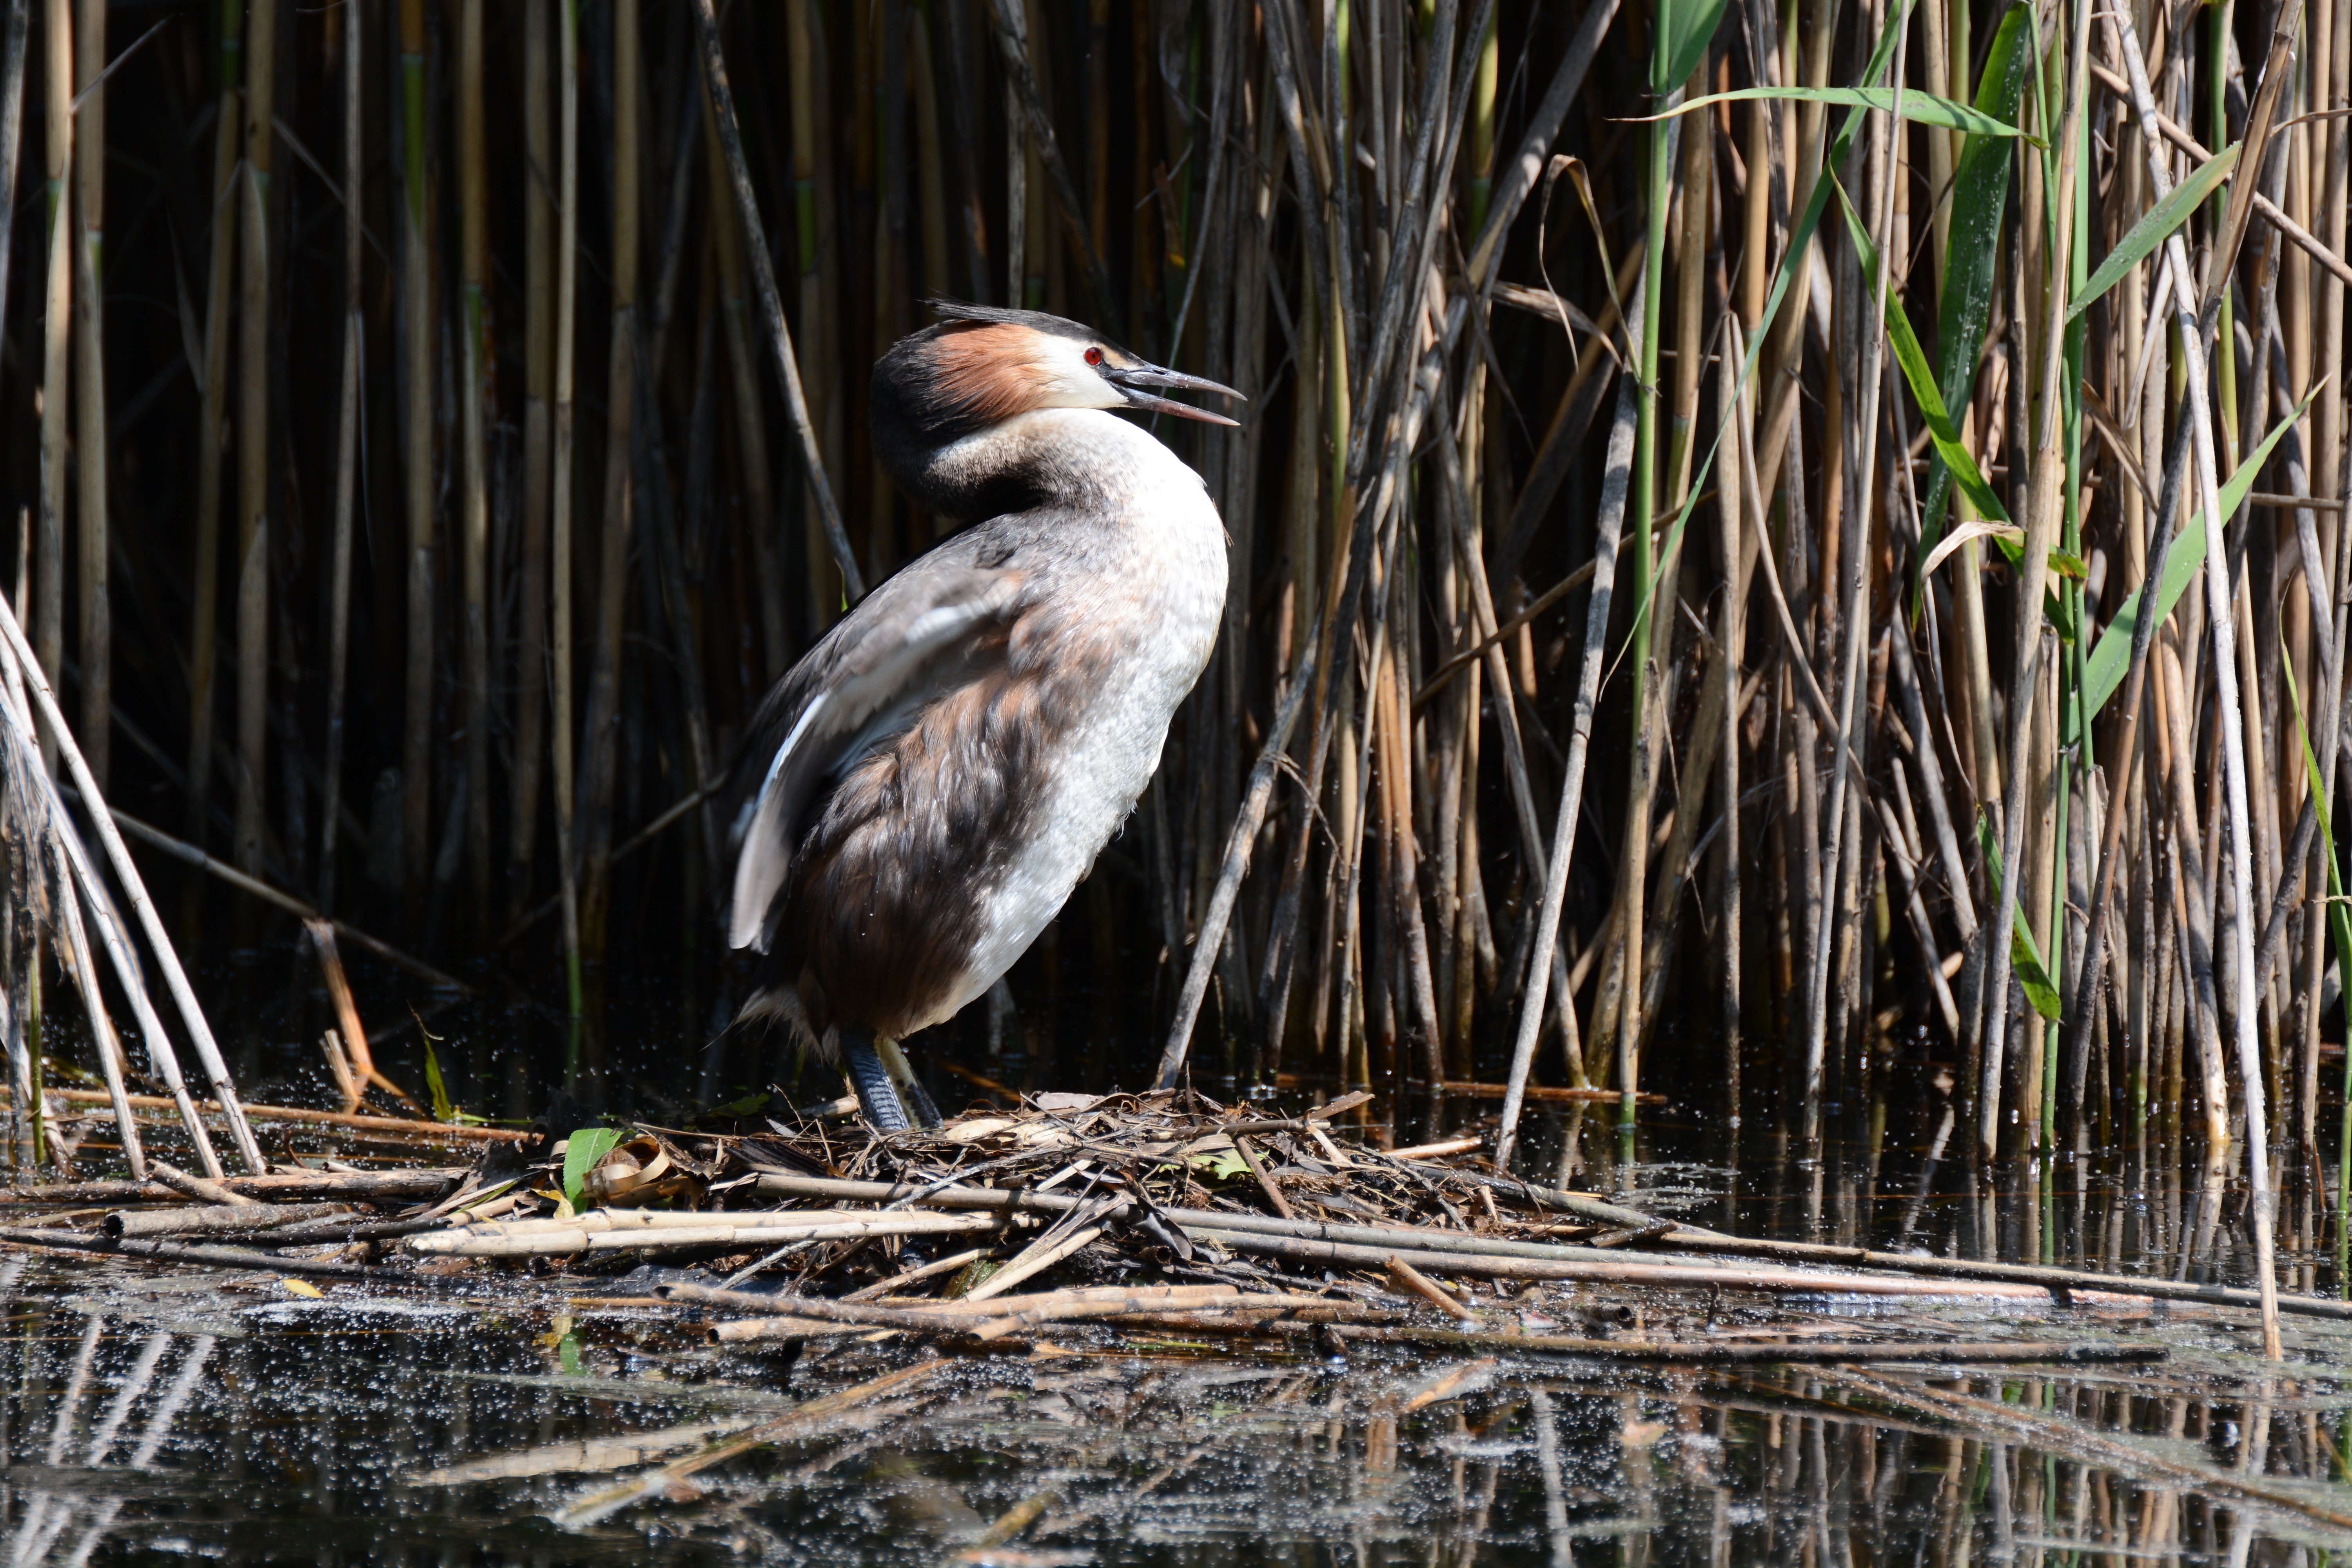
water, nature, bird, lake, river, wildlife, zoo, beak, fauna, wetland, vertebrate, heron, grebe, shorebird, adda